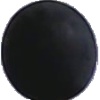
Label: Grape Blue 1